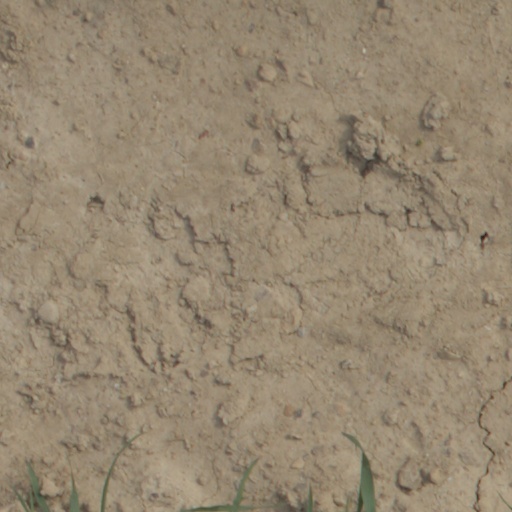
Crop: wheat